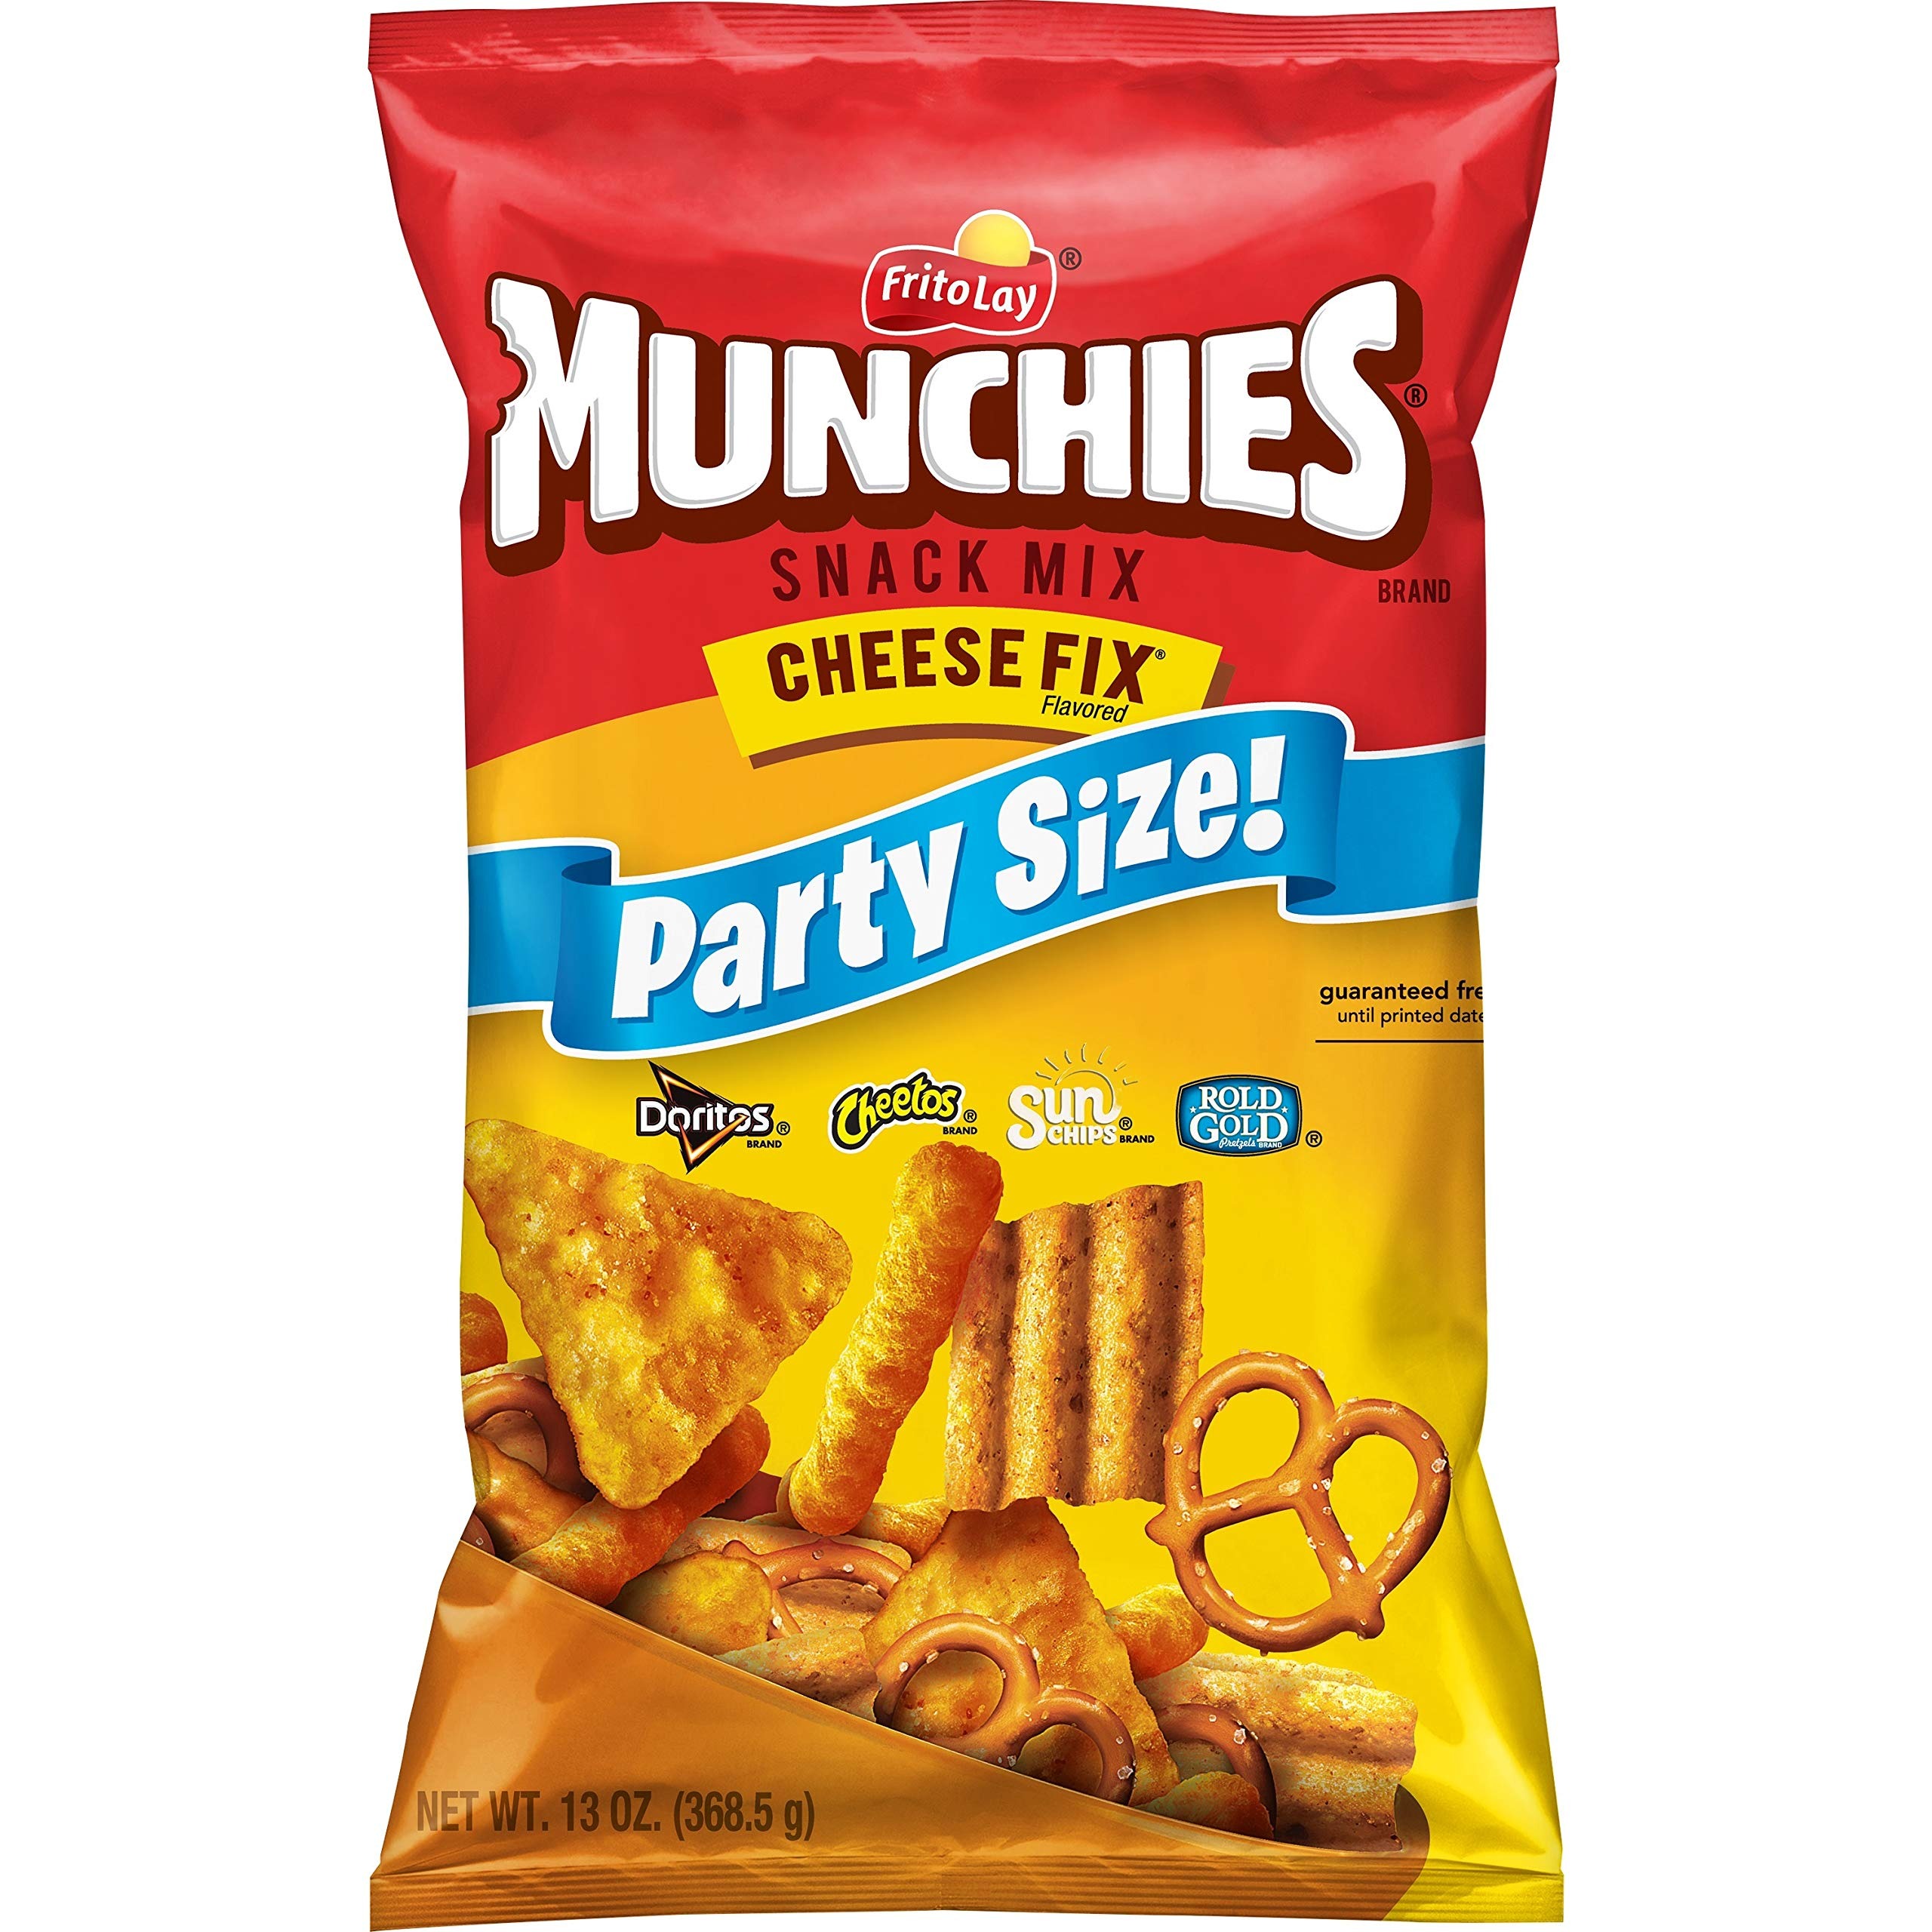
Item Name: Munchies Cheese Fix Flavored Snack Mix, Party Size!, 13 Ounce
Bullet Point 1: content team to add following approval
Bullet Point 2: TBD by designated content team
Bullet Point 3: Will be added at a future date
Value: 13.0
Unit: Ounce

Price: 6.69